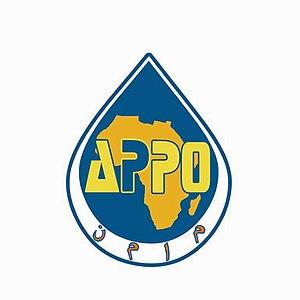
L'Algérie ; et arabe algérien : الدزاير, الجازاير ou لدزاير ; en tamazight et tifinagh ⴷⵣⴰⵢⵔ est un pays d’Afrique du Nord faisant partie du Maghreb. Depuis 1962, elle est nommée en forme longue République algérienne démocratique et populaire, abrégée en RADP. Sa capitale est Alger, la ville la plus peuplée du pays, dans le Nord, sur la côte méditerranéenne.
L'Organisation des Producteurs Africains ou APO est une organisation internationale de pays africains producteurs de pétrole.